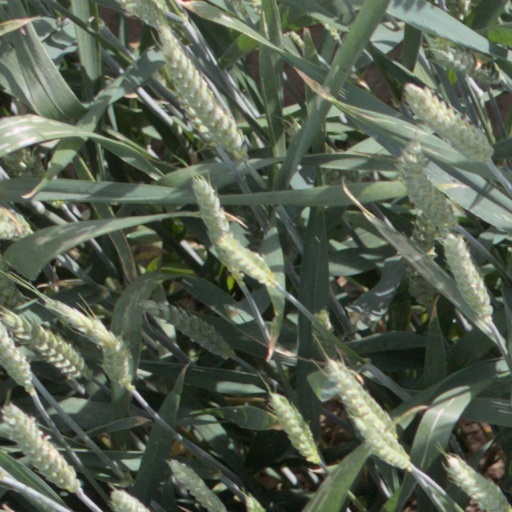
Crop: wheat